NHL Hockey

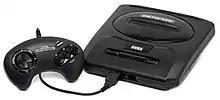
"NHL Hockey" was released exclusively on the Sega Genesis console, known as the Mega Drive outside North America. Soon after Sega had launched the console, Electronic Arts committed to supporting the platform as part of its shift to produce consoles games.

"NHL Hockey" is an adaptation of professional ice hockey played from a top-down perspective, featuring all the teams from the 1990–91 NHL season. Outside North America, the game features 22 teams from countries around the world like the United States, the Soviet Union, and Spain. Before starting a match, players must select options such as gameplay mode, number of players, teams, length of the periods, and how penalties are called by referees. In addition to single player gameplay, "NHL Hockey" allows a second player to compete against the first player or assist them on the same team.